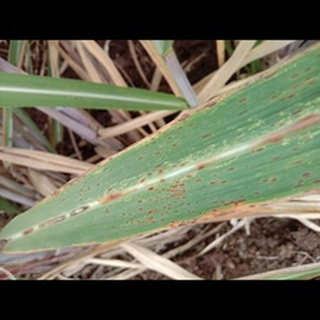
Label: sugarcane_rust